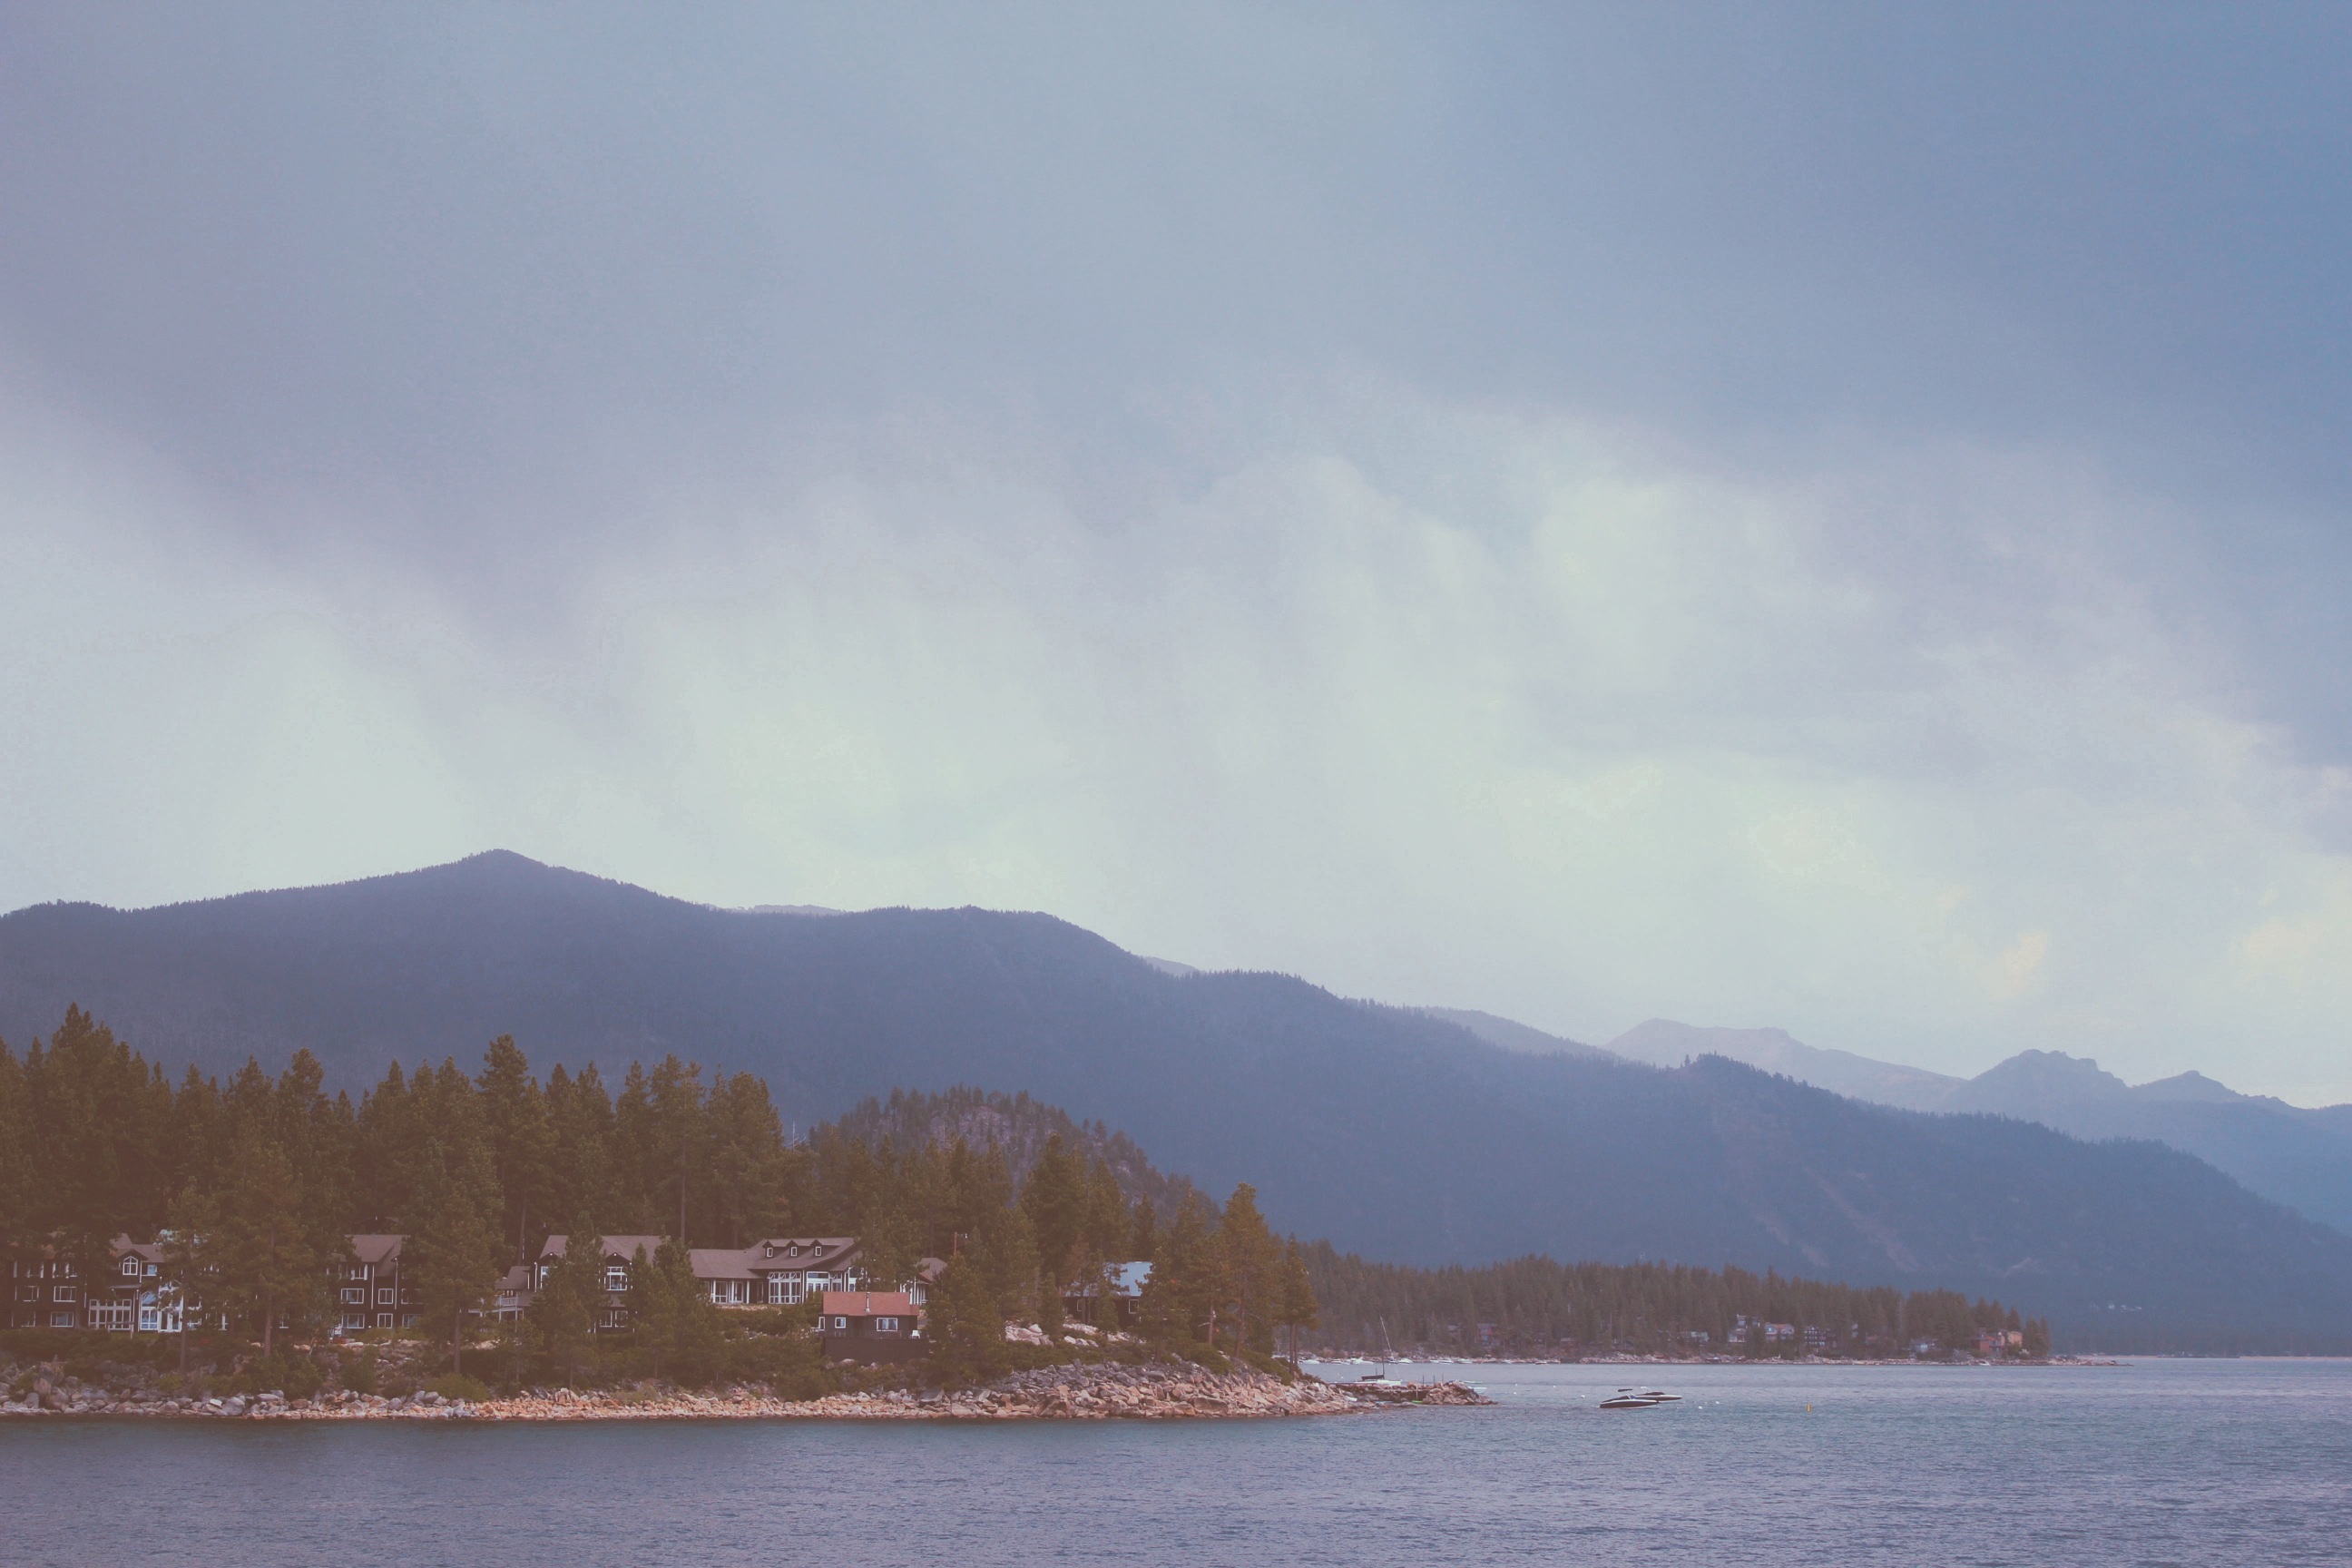
landscape, sea, coast, water, horizon, mountain, snow, cloud, sky, morning, lake, dawn, mountain range, dusk, vehicle, weather, bay, reservoir, clouds, mountains, houses, loch, landform, geographical feature, atmospheric phenomenon, mountainous landforms